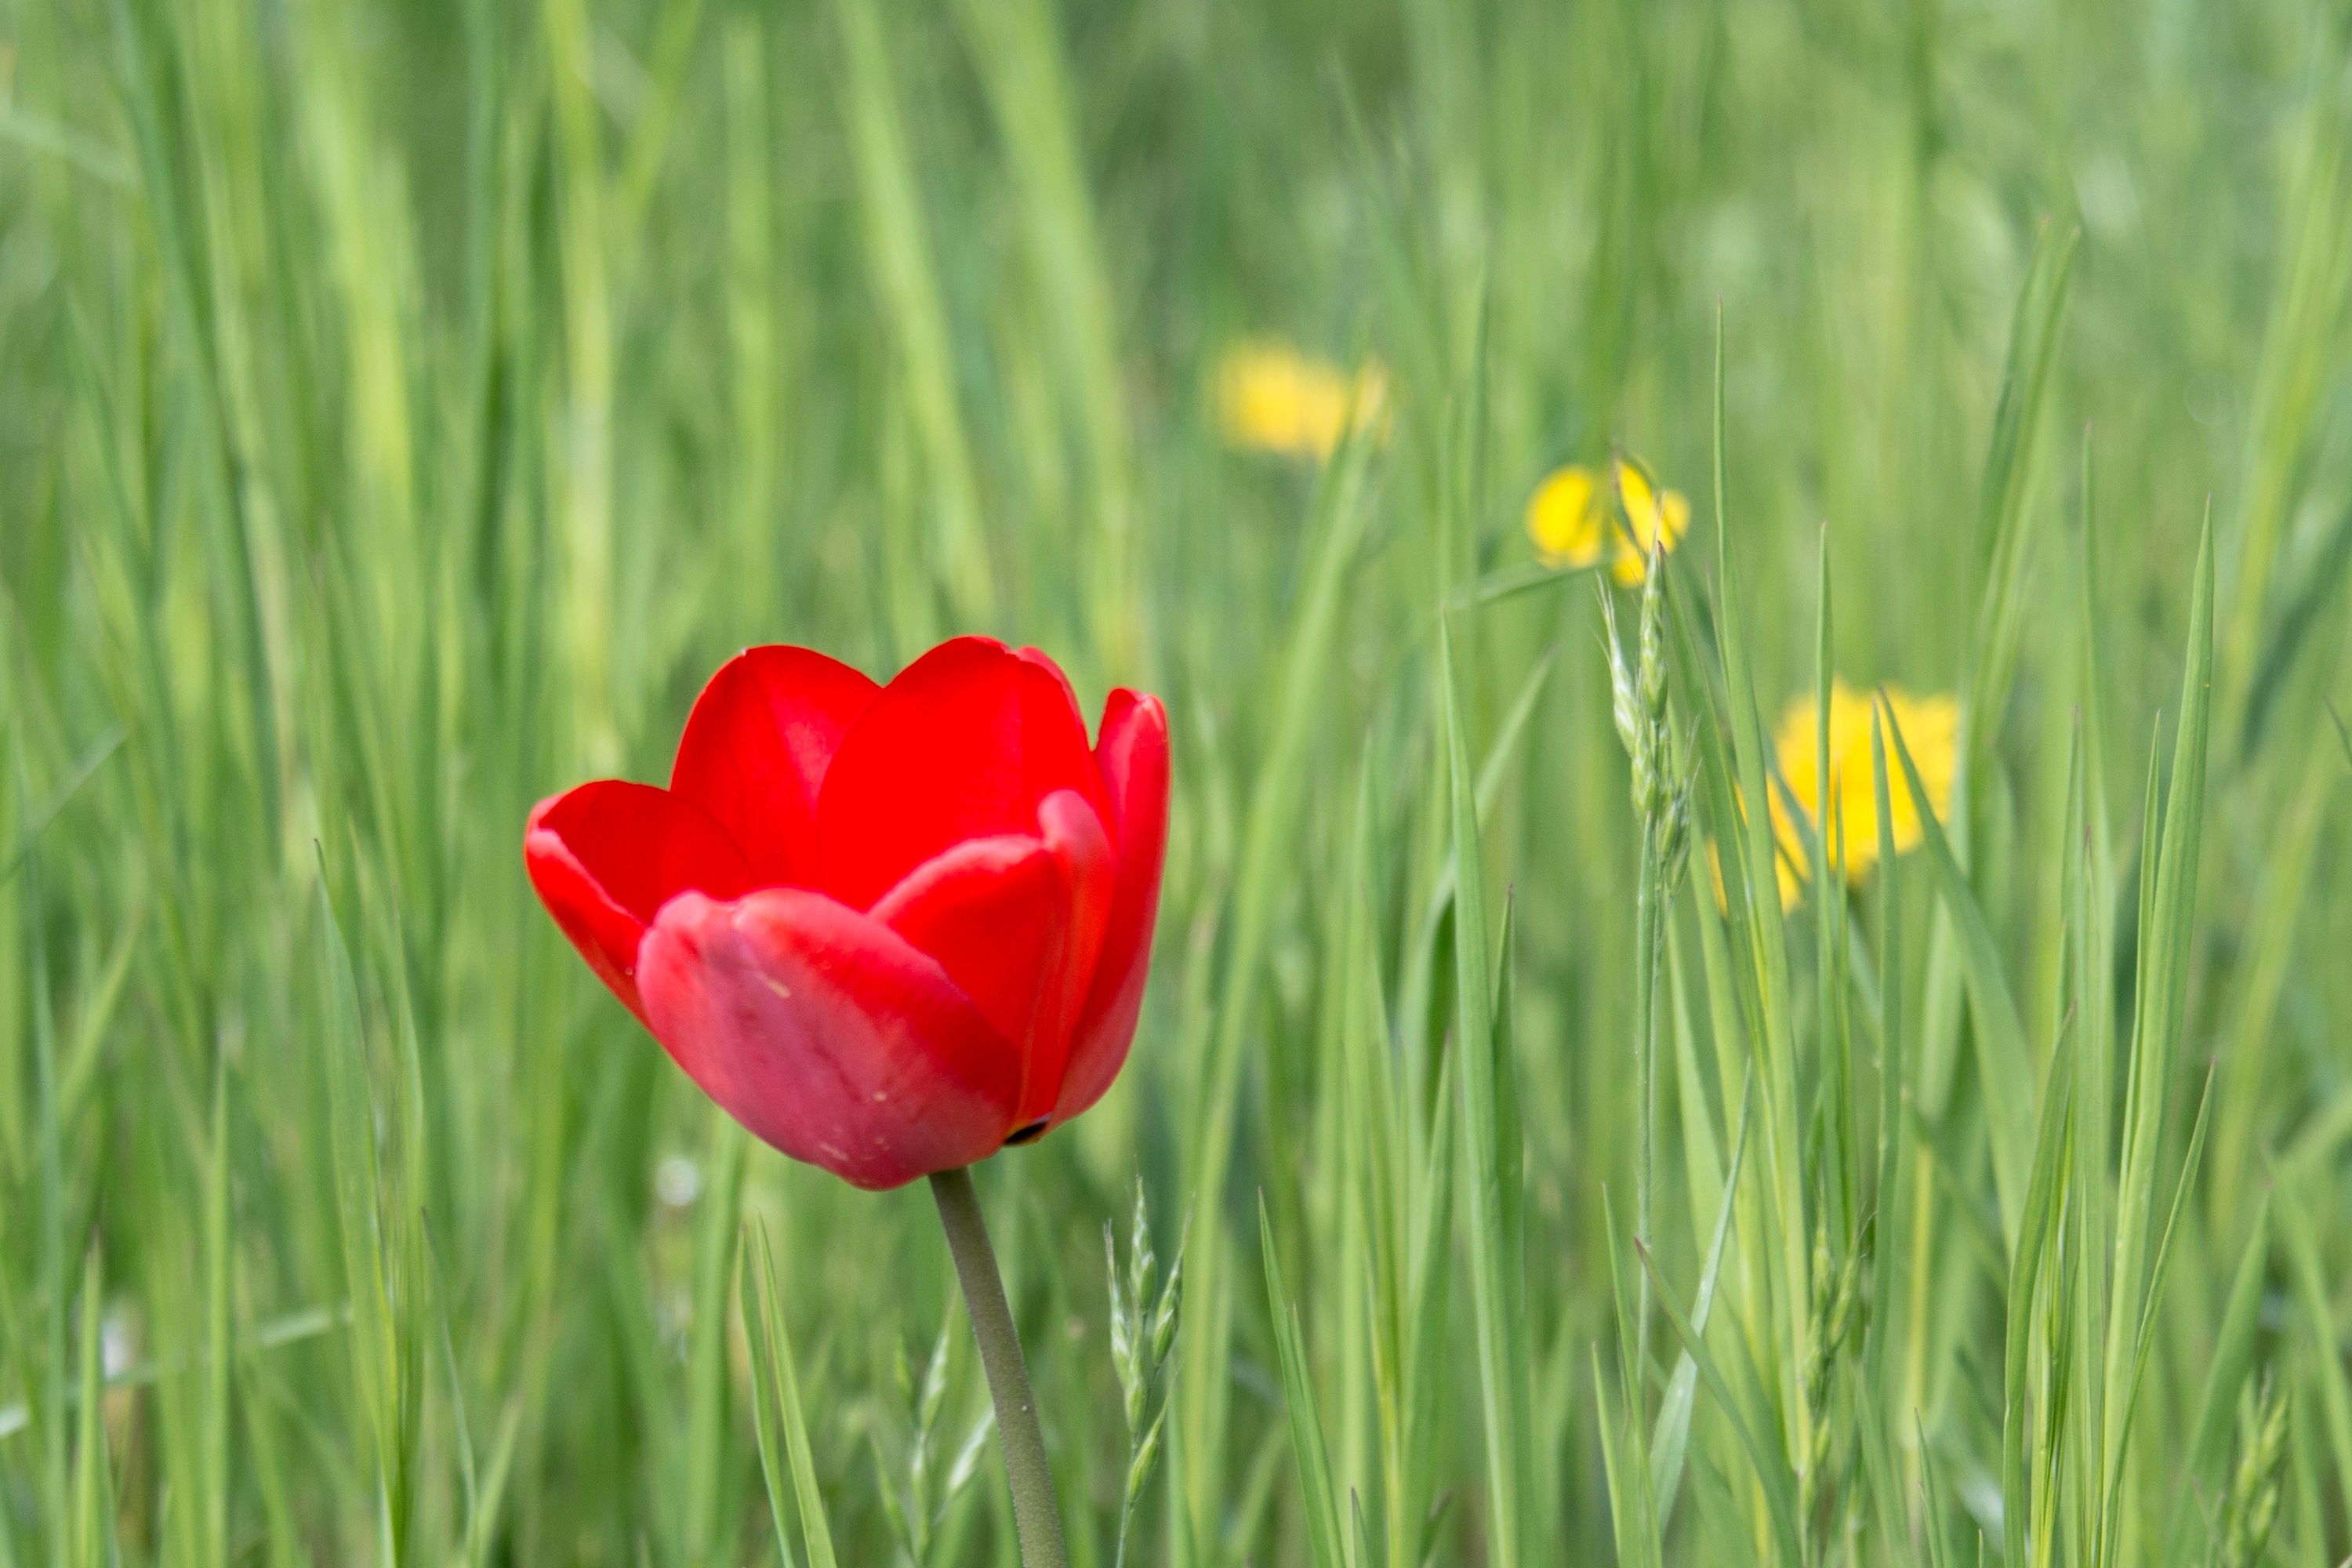
grass, blossom, plant, field, meadow, prairie, flower, petal, bloom, tulip, spring, red, close, flora, bed, grassland, early bloomer, flowering plant, grass family, plant stem, land plant